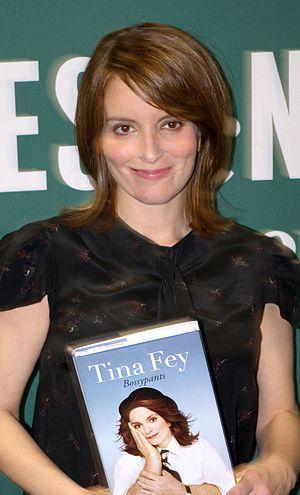
Elizabeth Stamatina Fey, plus connue sous le nom de Tina Fey, est une actrice, scénariste, productrice et humoriste américaine née le 18 mai 1970 à Upper Darby Township, en Pennsylvanie.